San Francesco, San Gemini

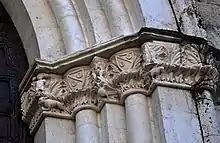
Door jamb with Capitoni coat of arms

The church seems to have gone through three major renovations: one in the 15th century, in the 18th century and in 1953–55.